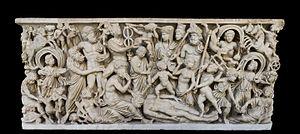
La Création de l'Homme par Prométhée, sarcophage romain du IVème siècle. Marbre. Naples National Archaeological Museum
Dans la mythologie grecque, Prométhée est un Titan.